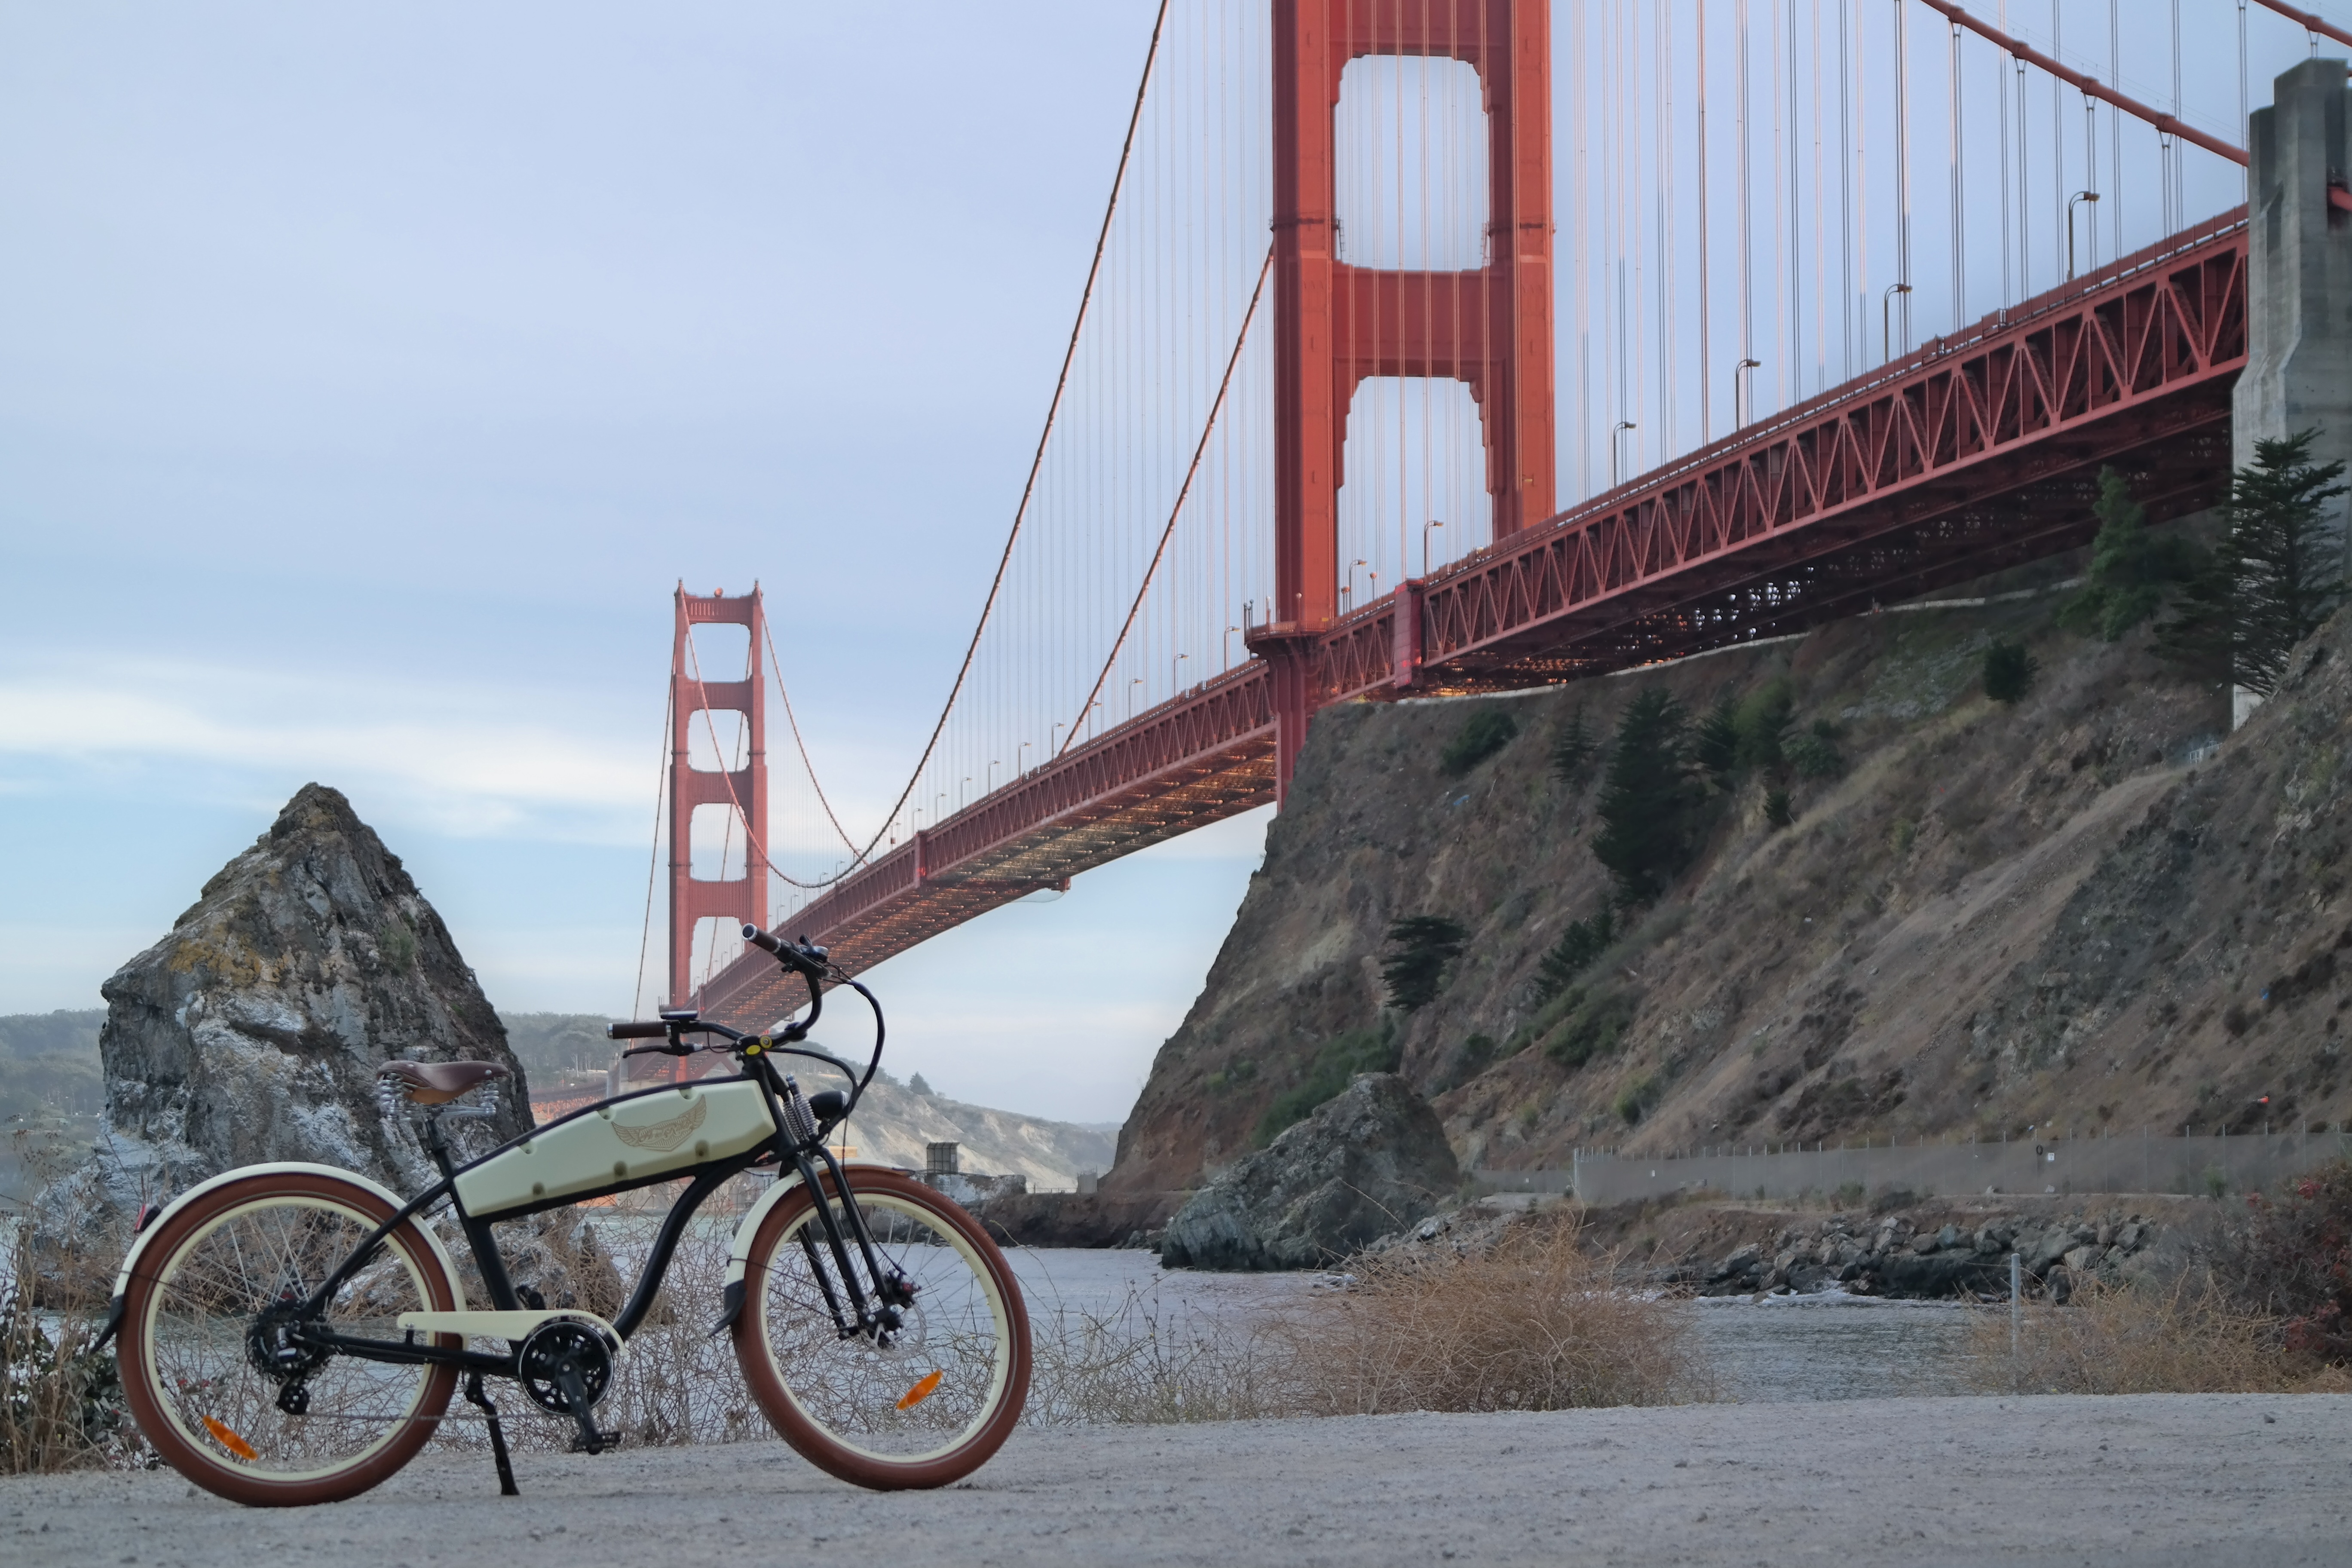
bridge, vehicle, mountain bike